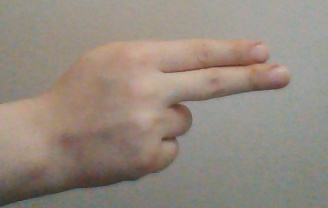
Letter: ain